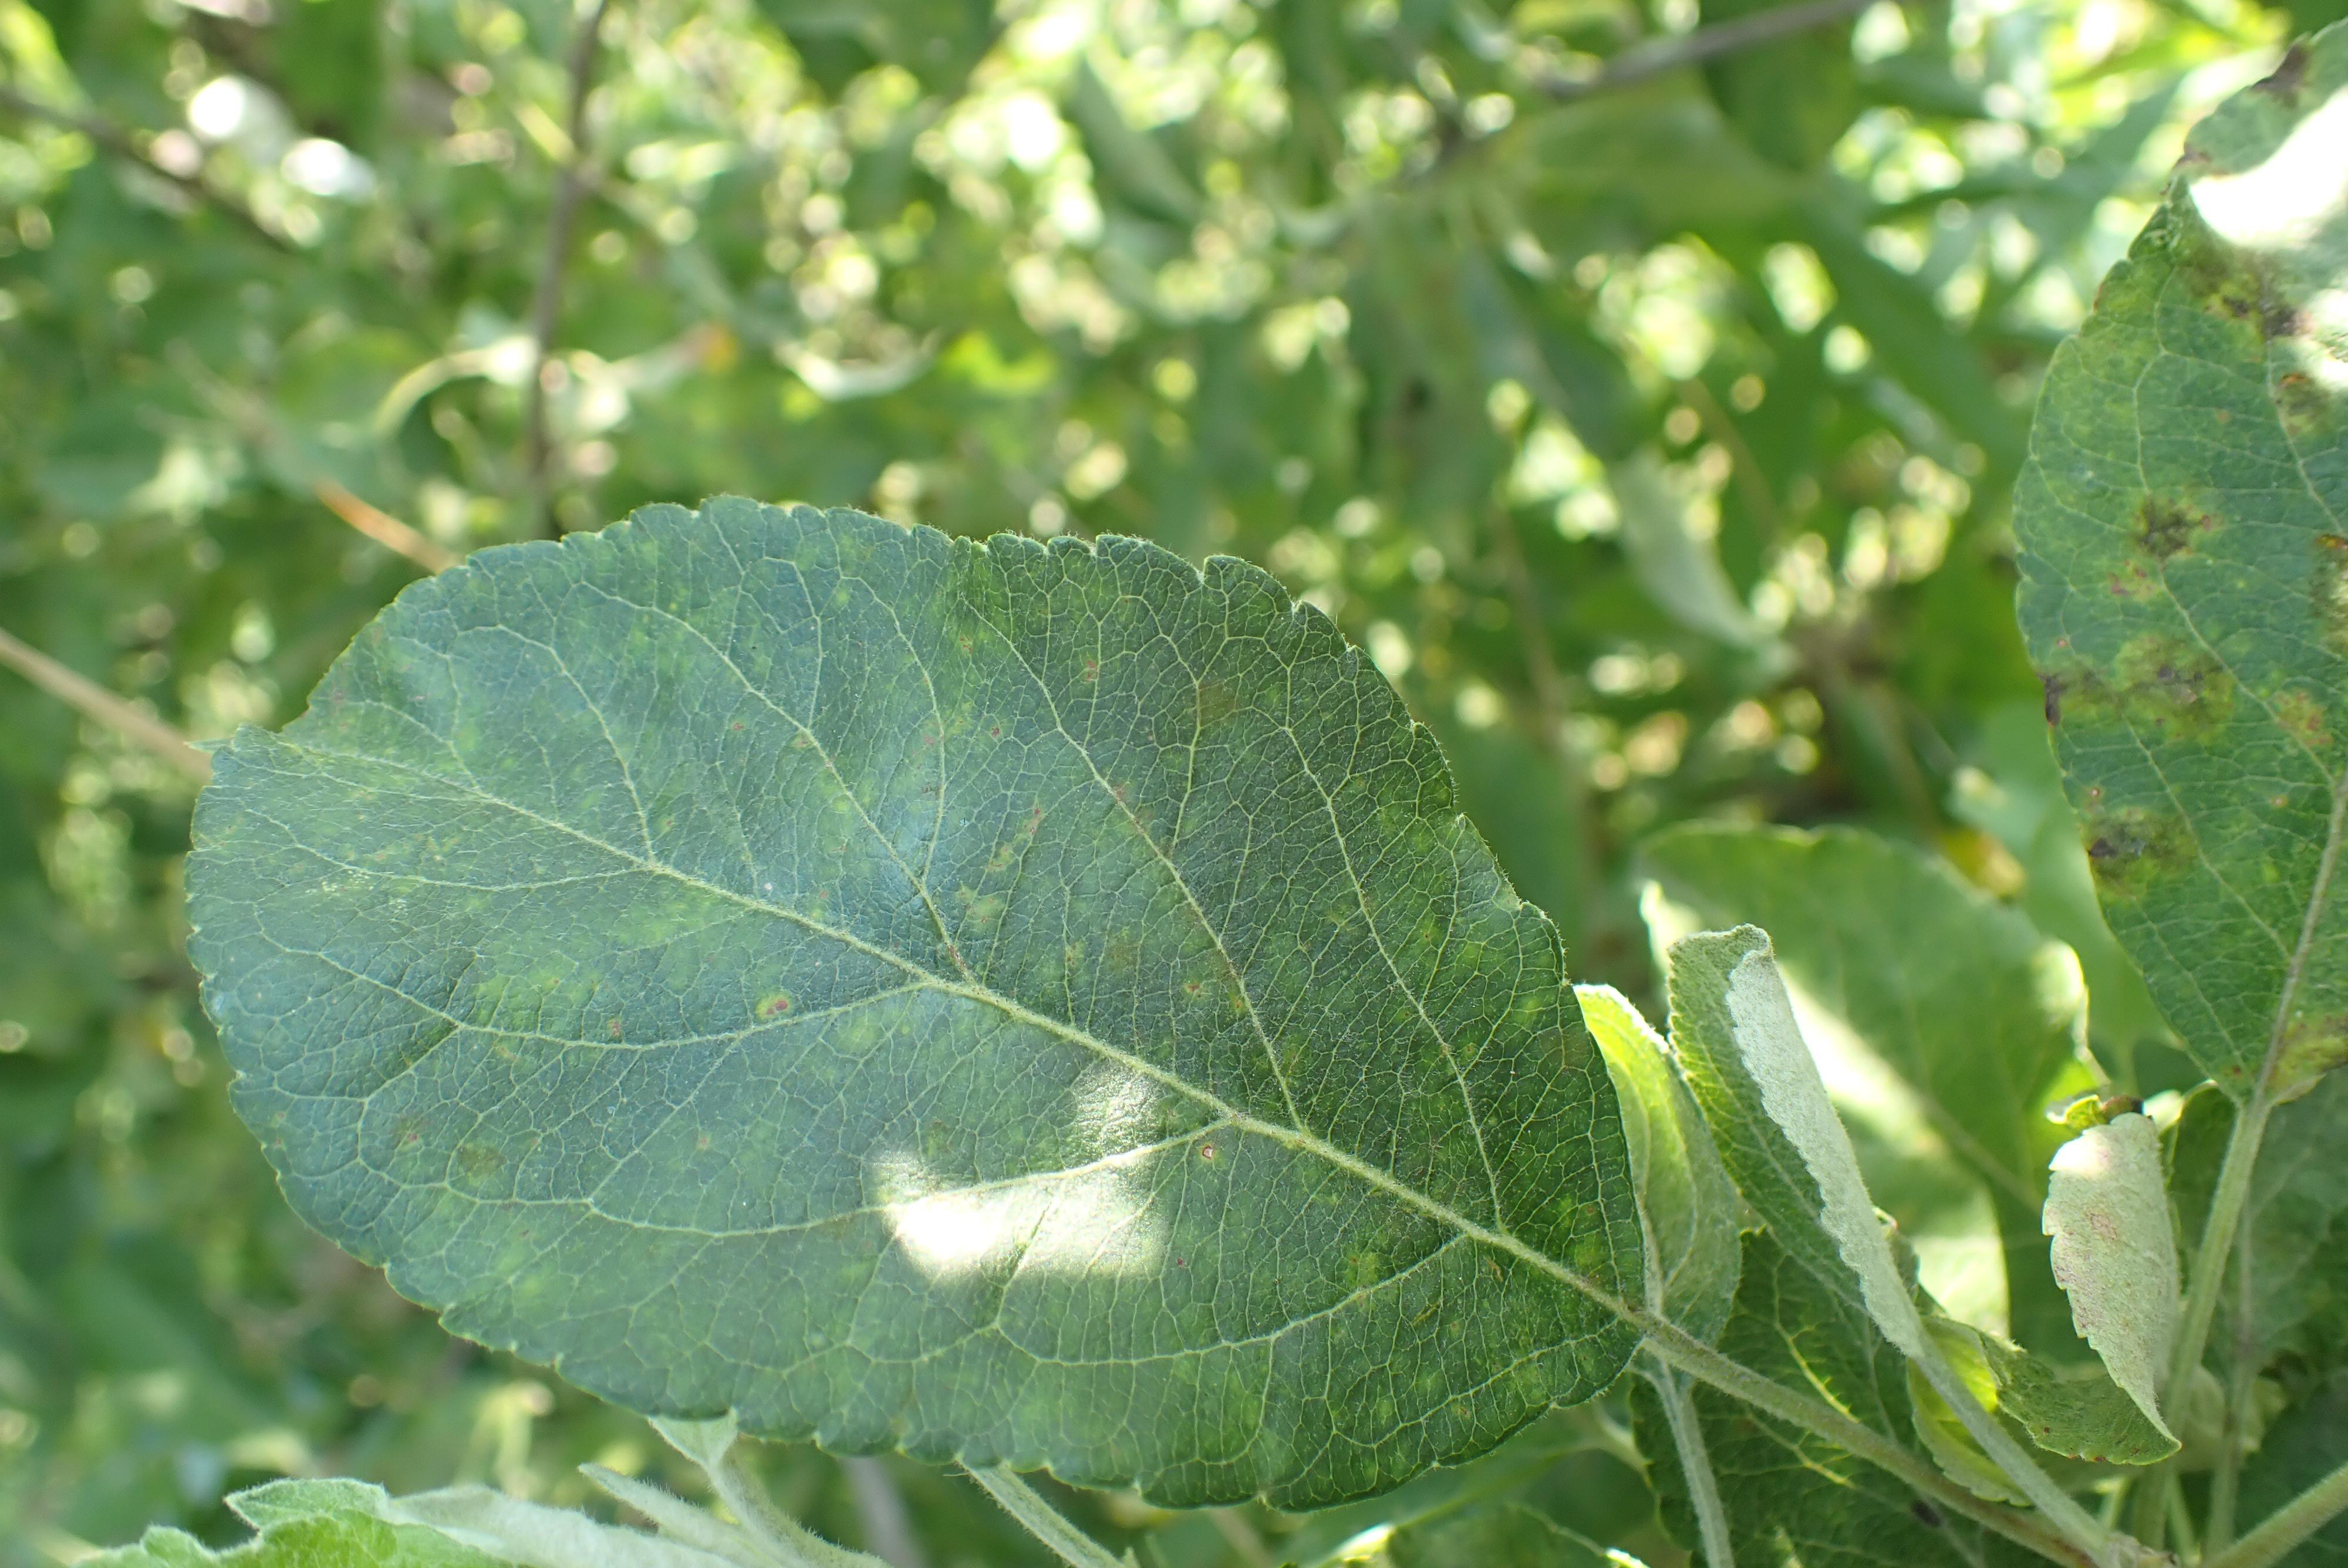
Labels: scab